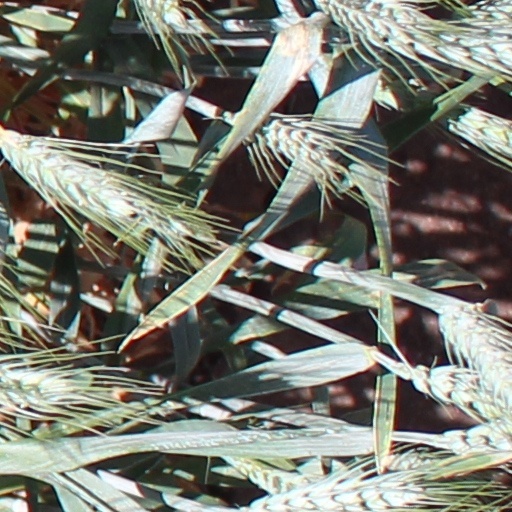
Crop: wheat